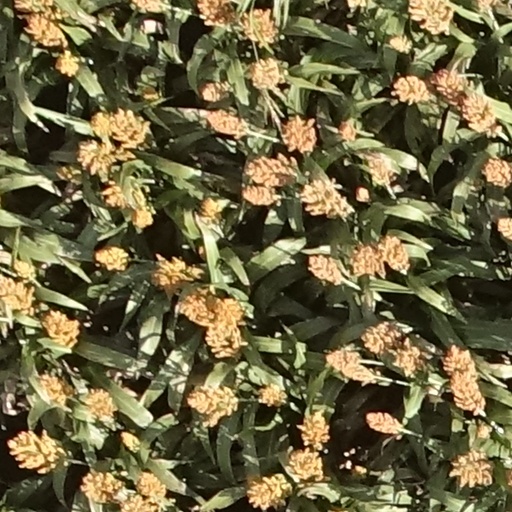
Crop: sorghum